Louise Marie Madeleine Fontaine

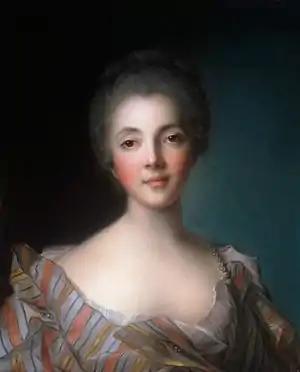
"Madame Dupin" Portrait by Jean-Marc Nattier, ca. 1730

Louise-Marie-Madeleine Guillaume de Fontaine (after marriage known as Madame Dupin; 28 October 1706 – 20 November 1799) was a French "saloniste". A woman of spirit and famous for her beauty, between 1733 and 1782 she hosted a famous literary salon in Paris and owned the Château de Chenonceau, which was known as a center of the most famous French philosophers of the Age of Enlightenment.